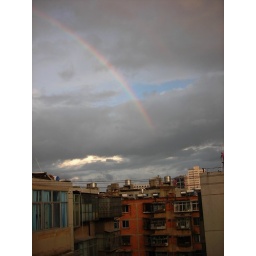
afternoon rainbow, seen from my bedroom window in Kunming